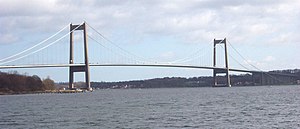
Lillebælt / Infrastruktur
Lillebæltsbroen (1970)
Lillebælt er sundet mellem Fyn og Jylland og forbinder Kattegat med Østersøen. Lillebælt har en maksimal dybde på ca. 80 meter og er dybere end Storebælt. Det dybeste sted er Hundedyb vest for Fænø på 81 m. Bl.a. på grund af dybden står bæltet for cirka 10% af vandudskiftningen mellem den indre Østersø og Kattegat. Lillebælt har med sine store dybder og centrale placering været en handelsvej for skibe i mange hundrede år. Bæltet er eftertragtet dykkerområde pga. de store, klare dybder, arkæologiske fund og skibsvrag fra bl.a. verdenskrigene.